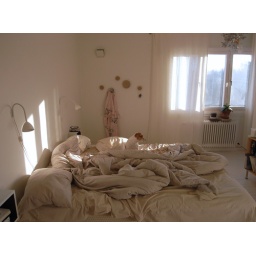
a dog in my bed